Maria Cristina of Savoy

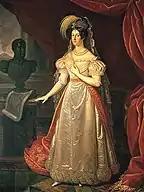

She died at the age of 23, after having given birth five days before to her only child, Francis II of the Two Sicilies.